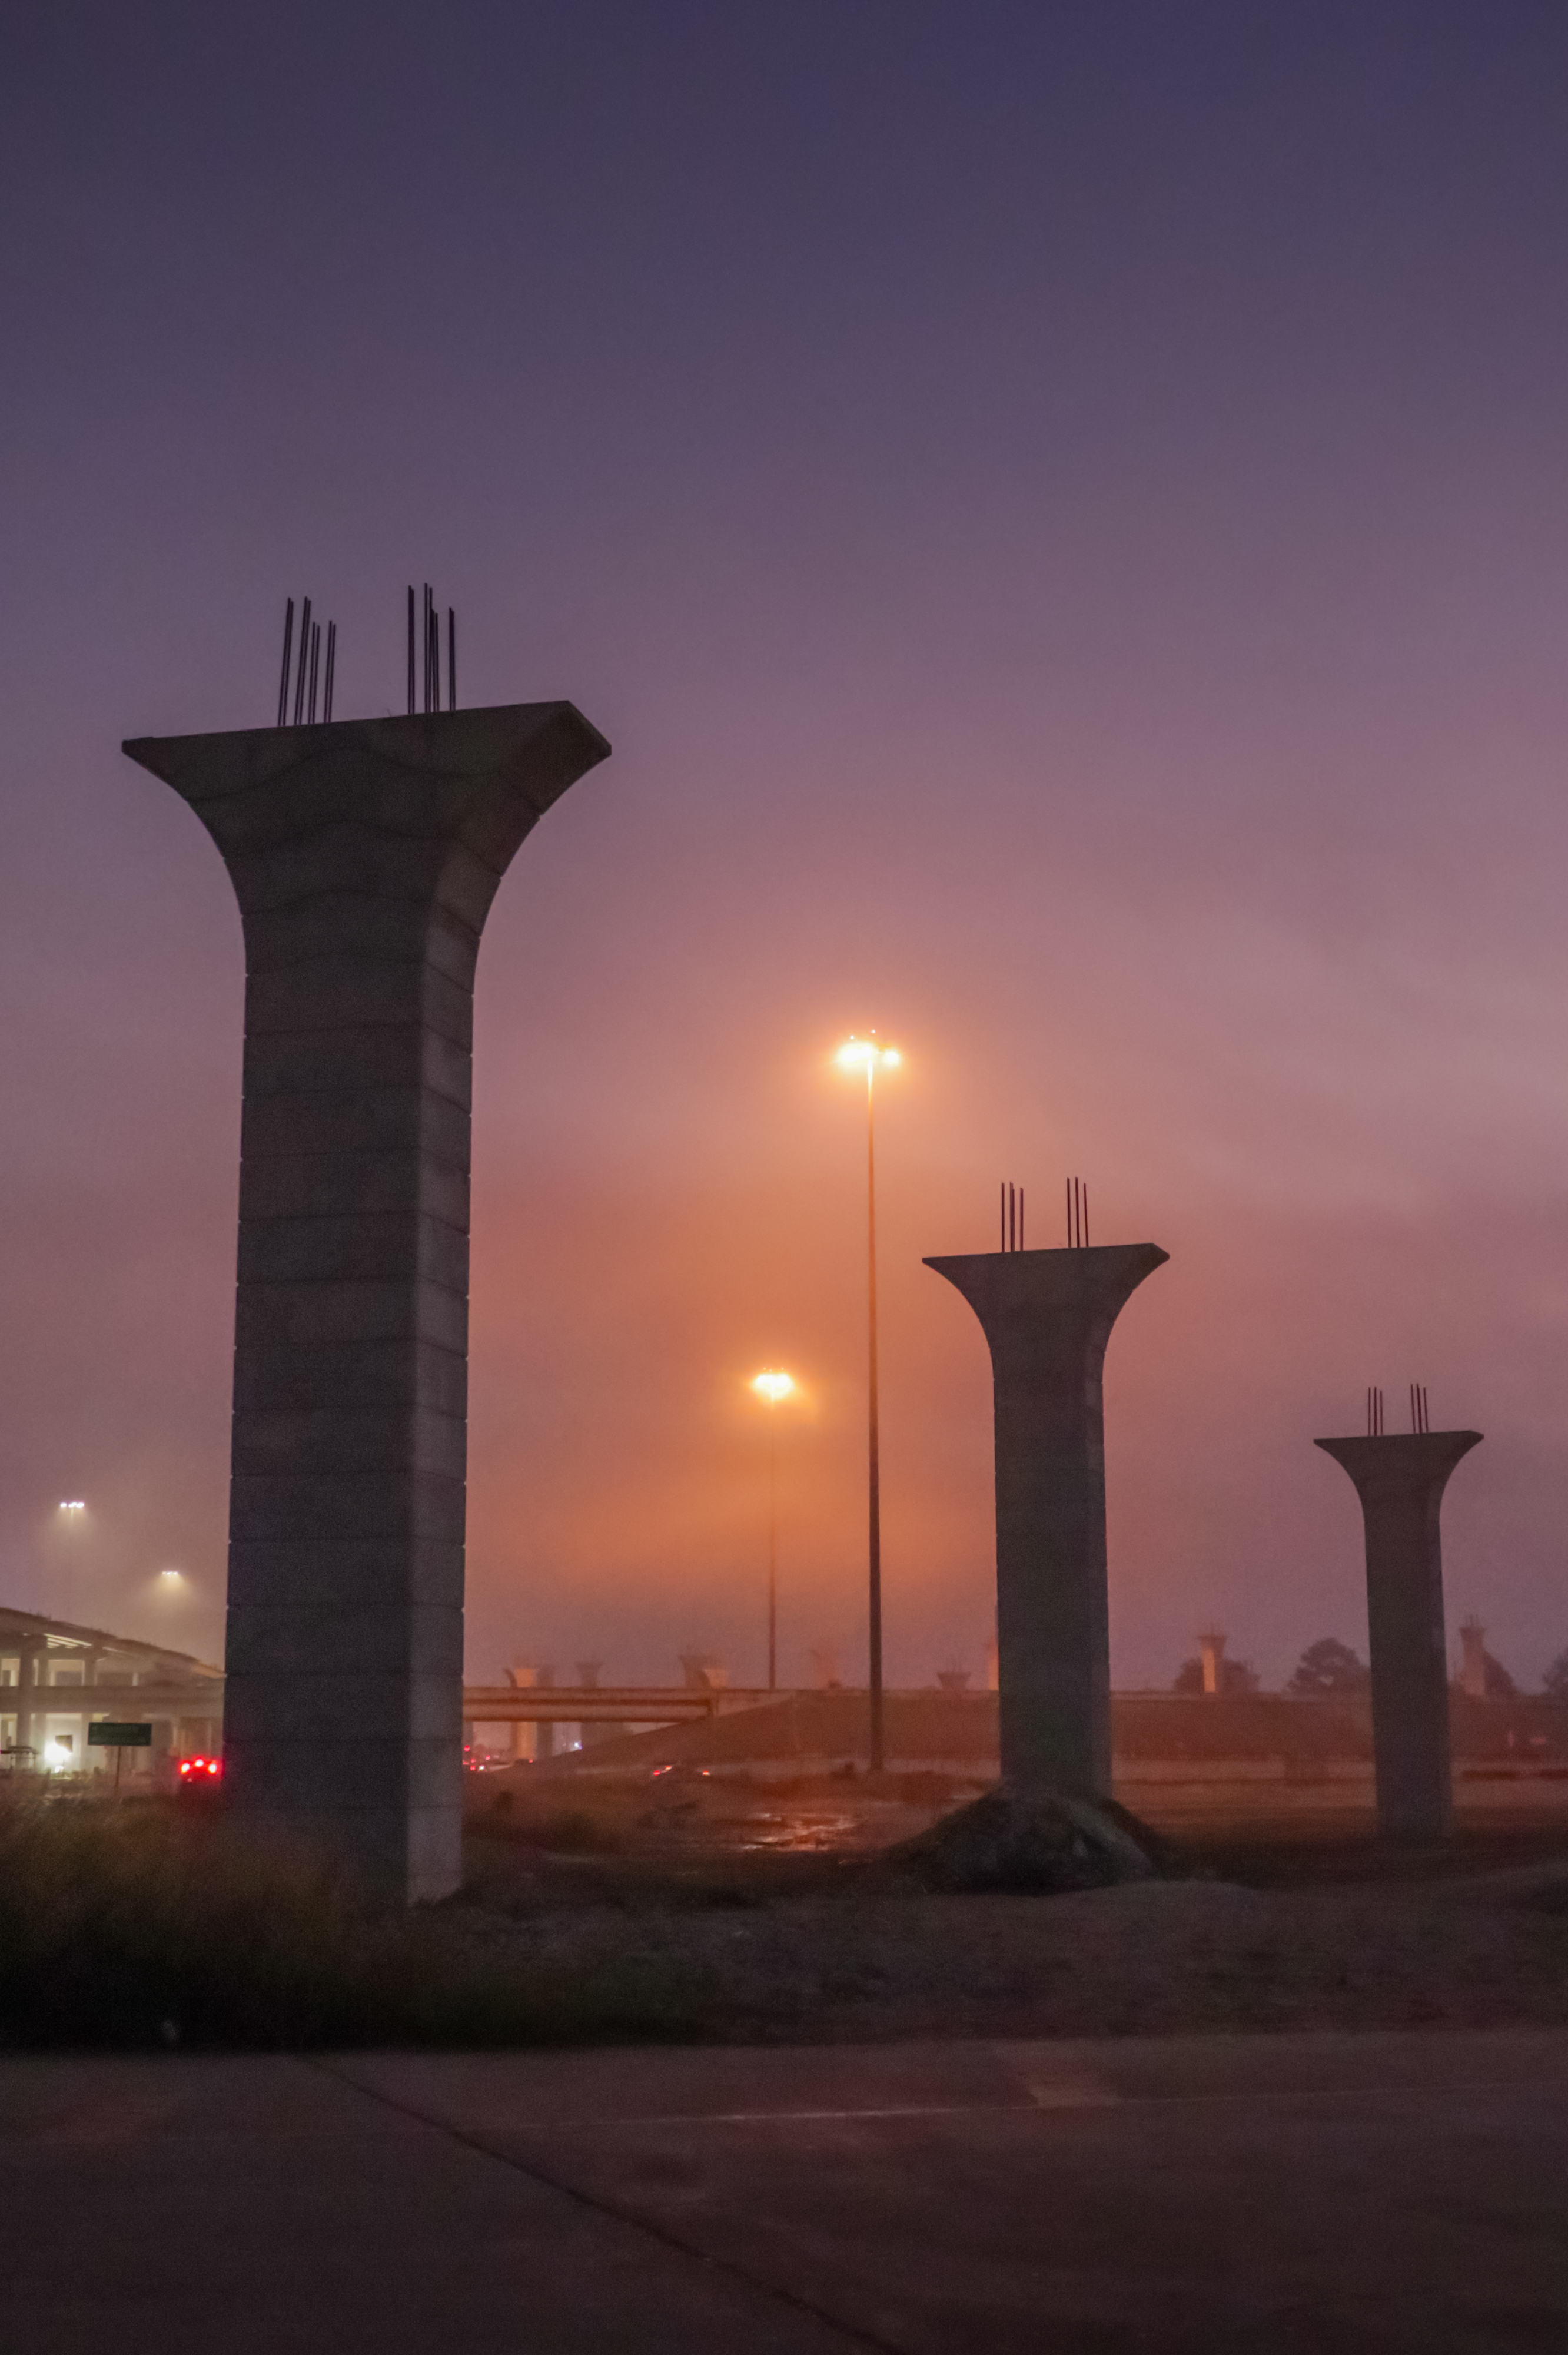
sunrise, construction, Beltway 8, fog, canon XC10, concrete, bridge, pillars, houston, texas, column, landmark, sky, dawn, tower, dusk, structure, morning, atmosphere, fixed link, control tower, evening, beacon, sunset, street light, building